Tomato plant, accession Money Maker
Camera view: bottom (45 deg); turntable rotation: 180 degrees
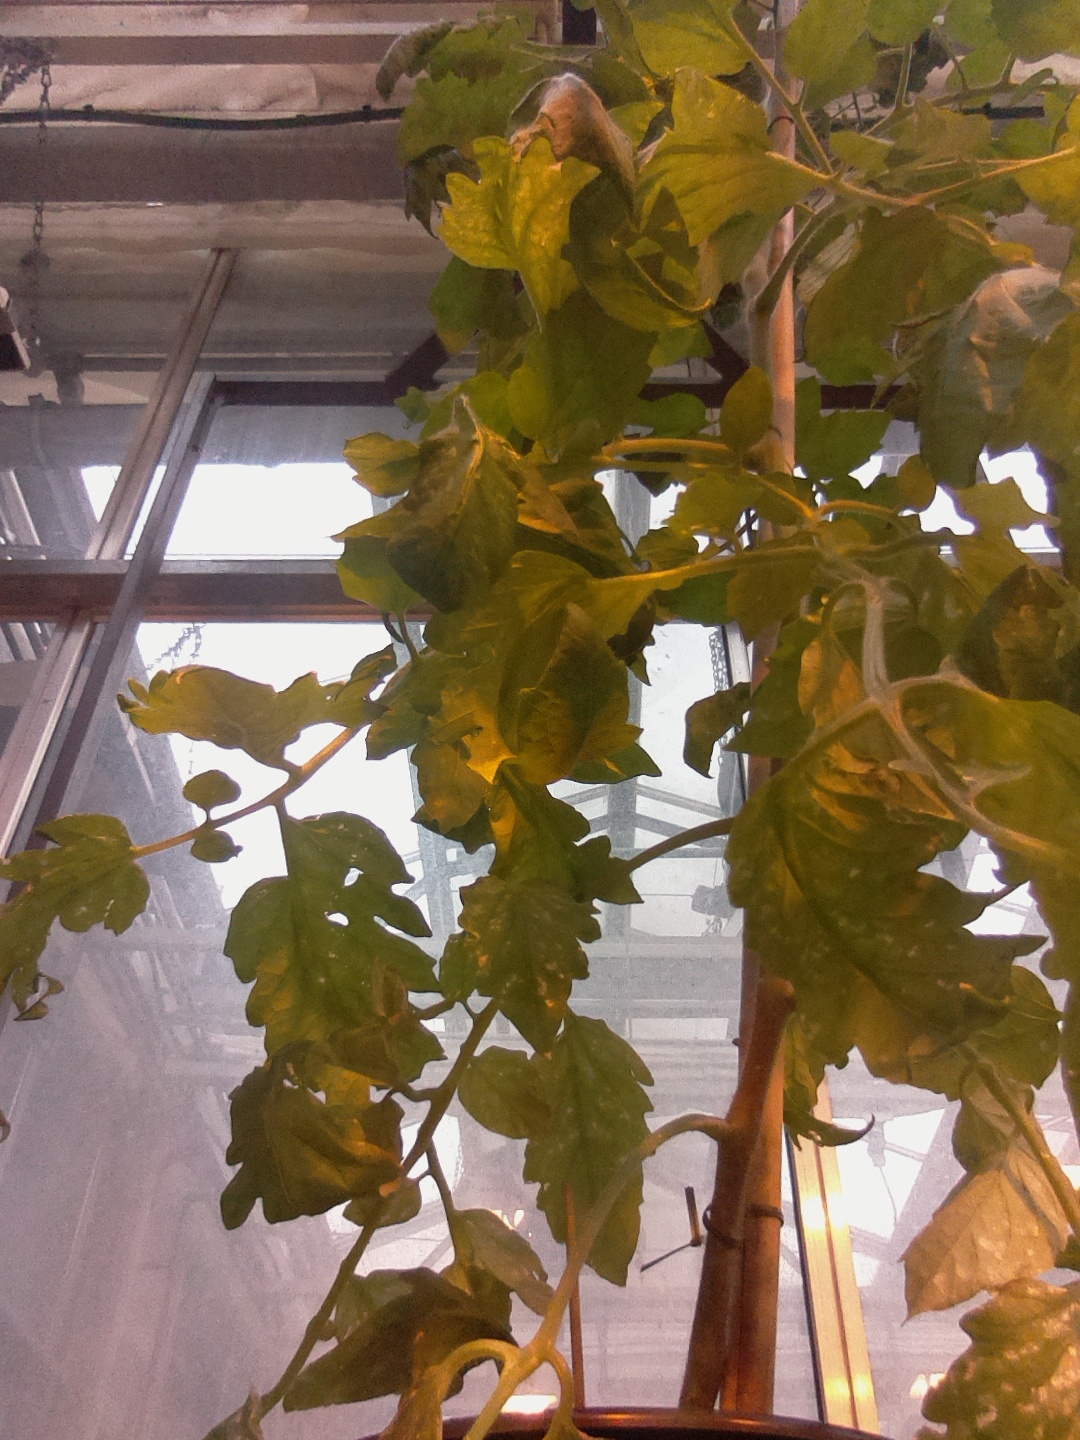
BBCH growth stage 70: Fruits at the main stem or branches visibles